Somers Mansion

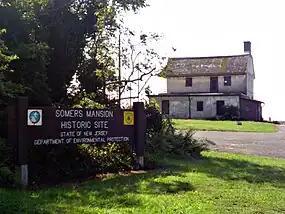

Somers Mansion is a historic house at Shore Road and Somers Point Circle in Somers Point, New Jersey, United States.